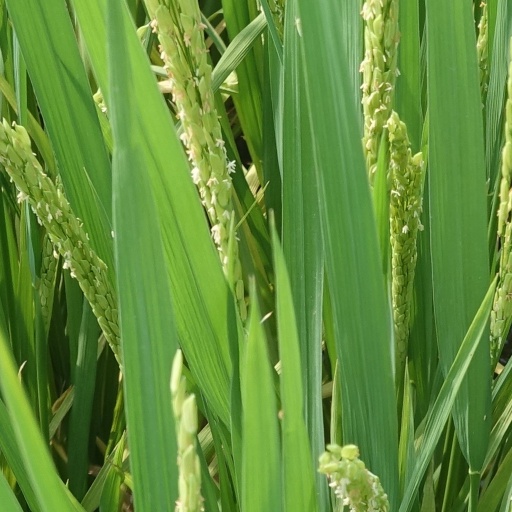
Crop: rice